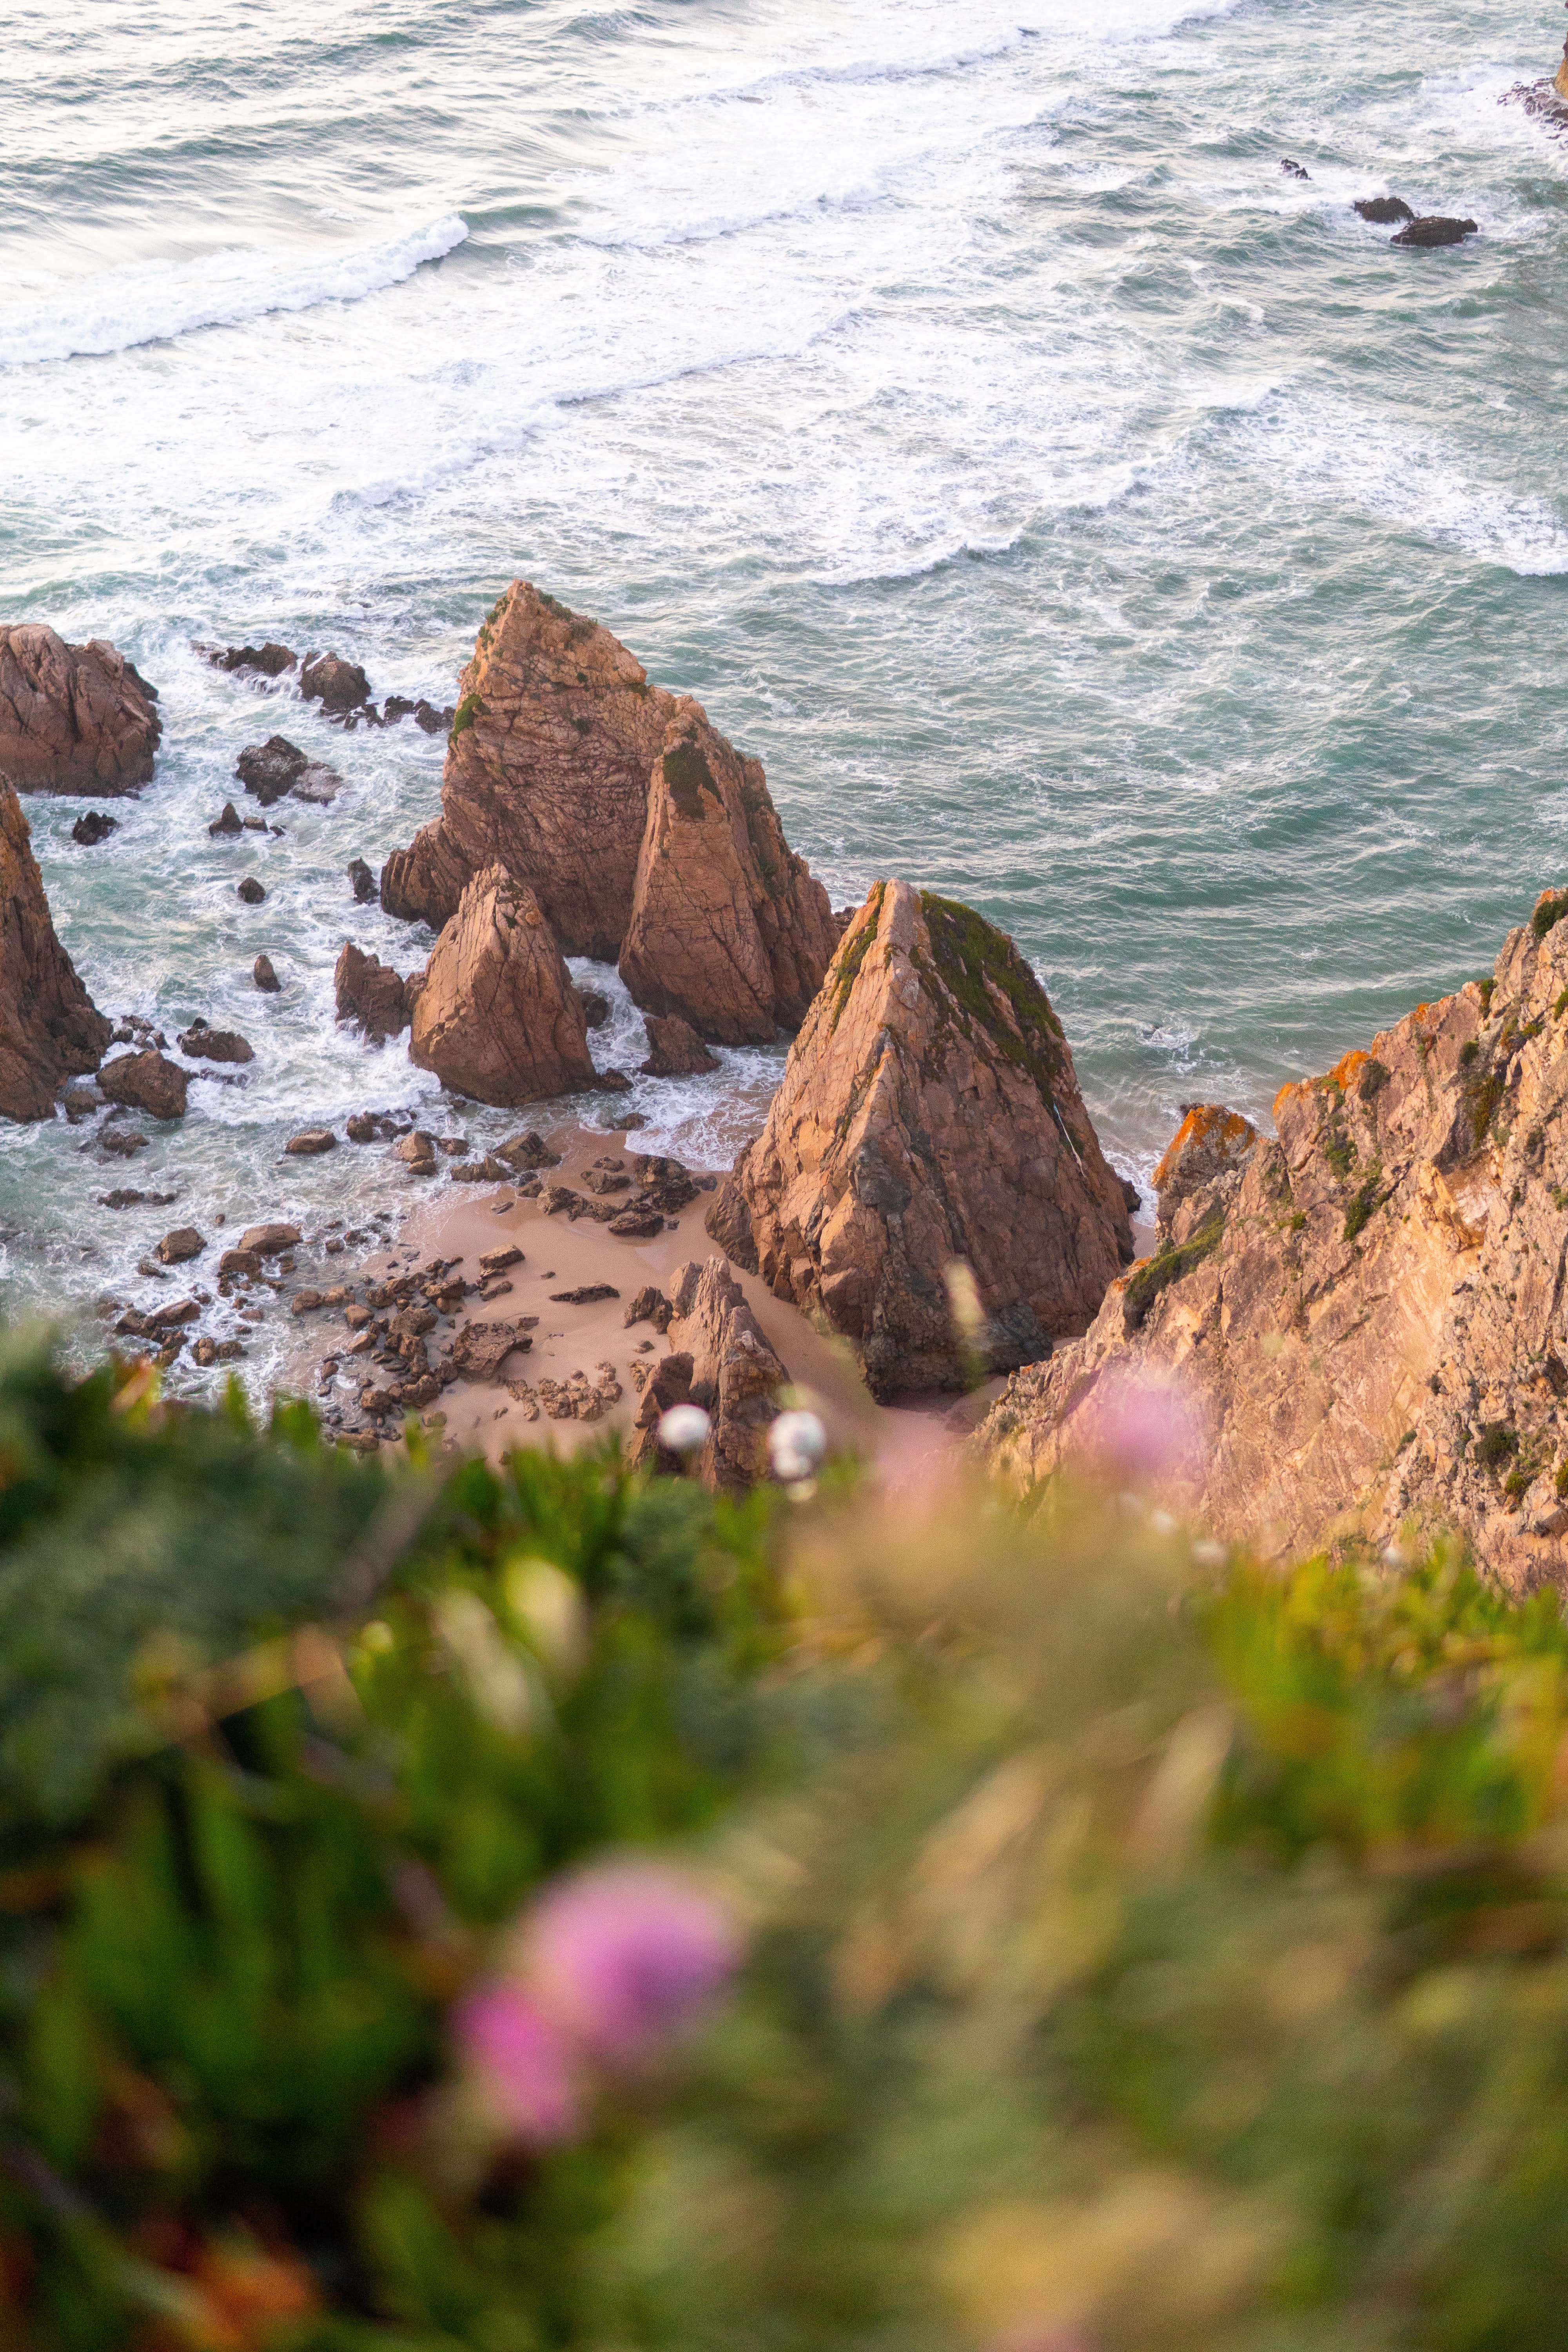
natural, water, wood, natural landscape, vegetation, plant, coastal and oceanic landforms, bedrock, bank, formation, landscape, grass, flower, outcrop, shore, headland, wind wave, horizon, lake, geology, coast, klippe, wildlife, rock, tropics, wave, ocean, bay, cape, soil, sand, wind, beach, promontory, sea, trunk, inlet, cliff, skerry, boulder, vacation